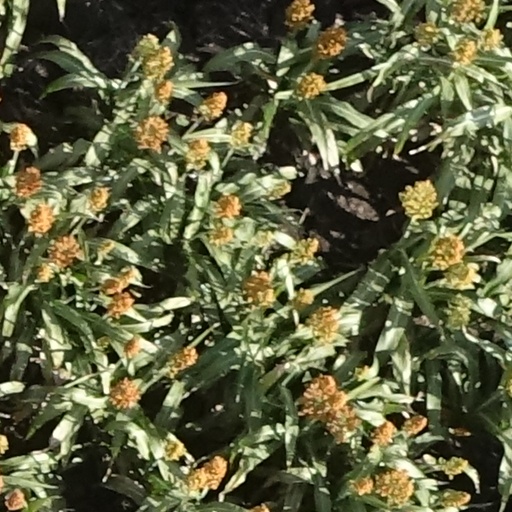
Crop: sorghum